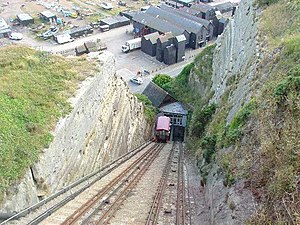
East Hill Lift
Et kig ned ad linjen
East Hill Lift eller East Hill Cliff Railway er en kabelbane i den sydengelske by Hastings ved Den engelske kanal.